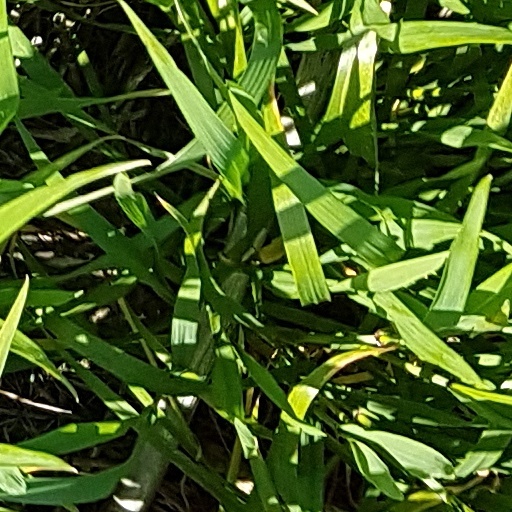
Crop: wheat